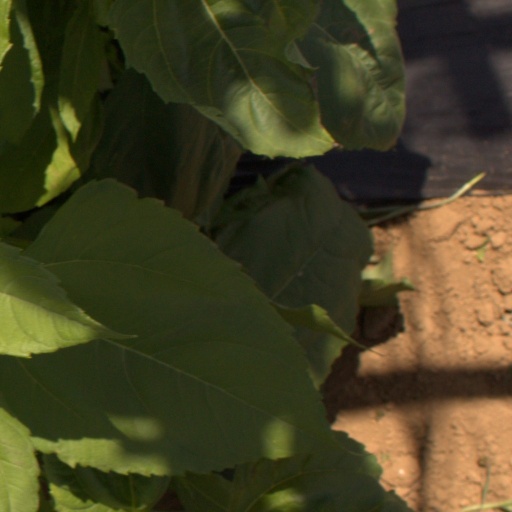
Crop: Jerusalem artichoke